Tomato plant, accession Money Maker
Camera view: bottom (45 deg); turntable rotation: 30 degrees
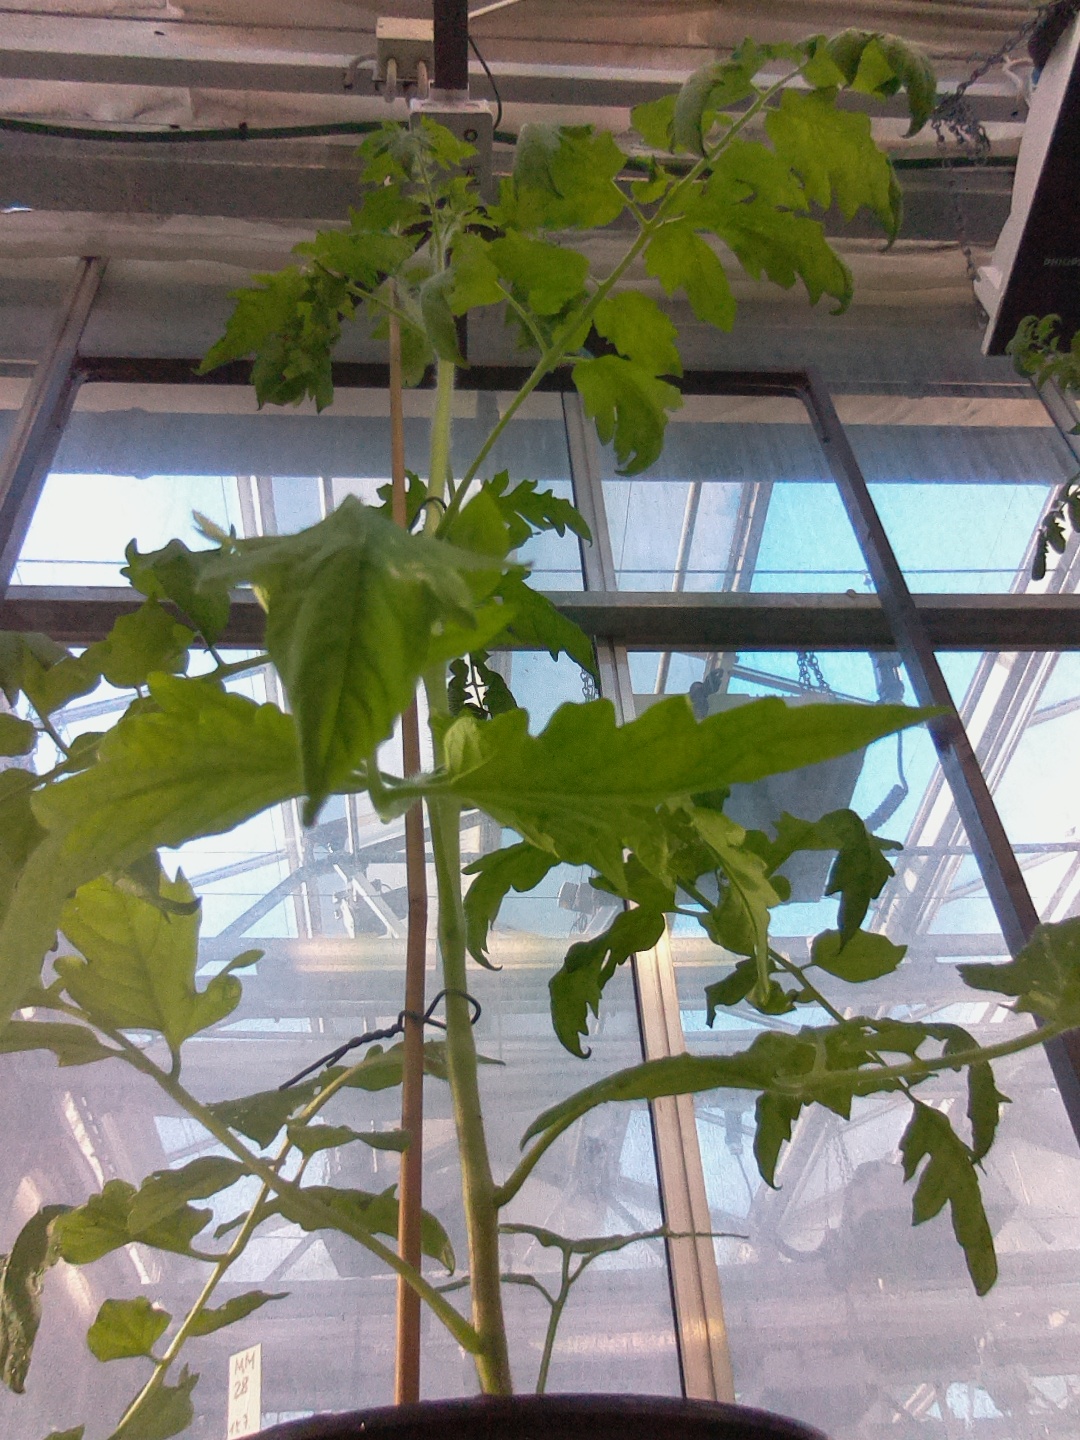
BBCH growth stage 51: First inflorence visible, visible closed flower bud